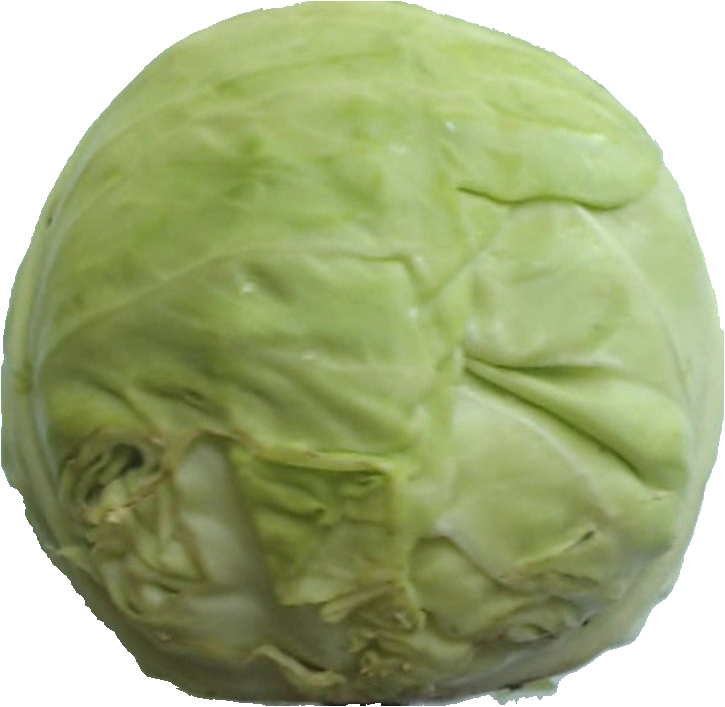
Label: cabbage_white_1